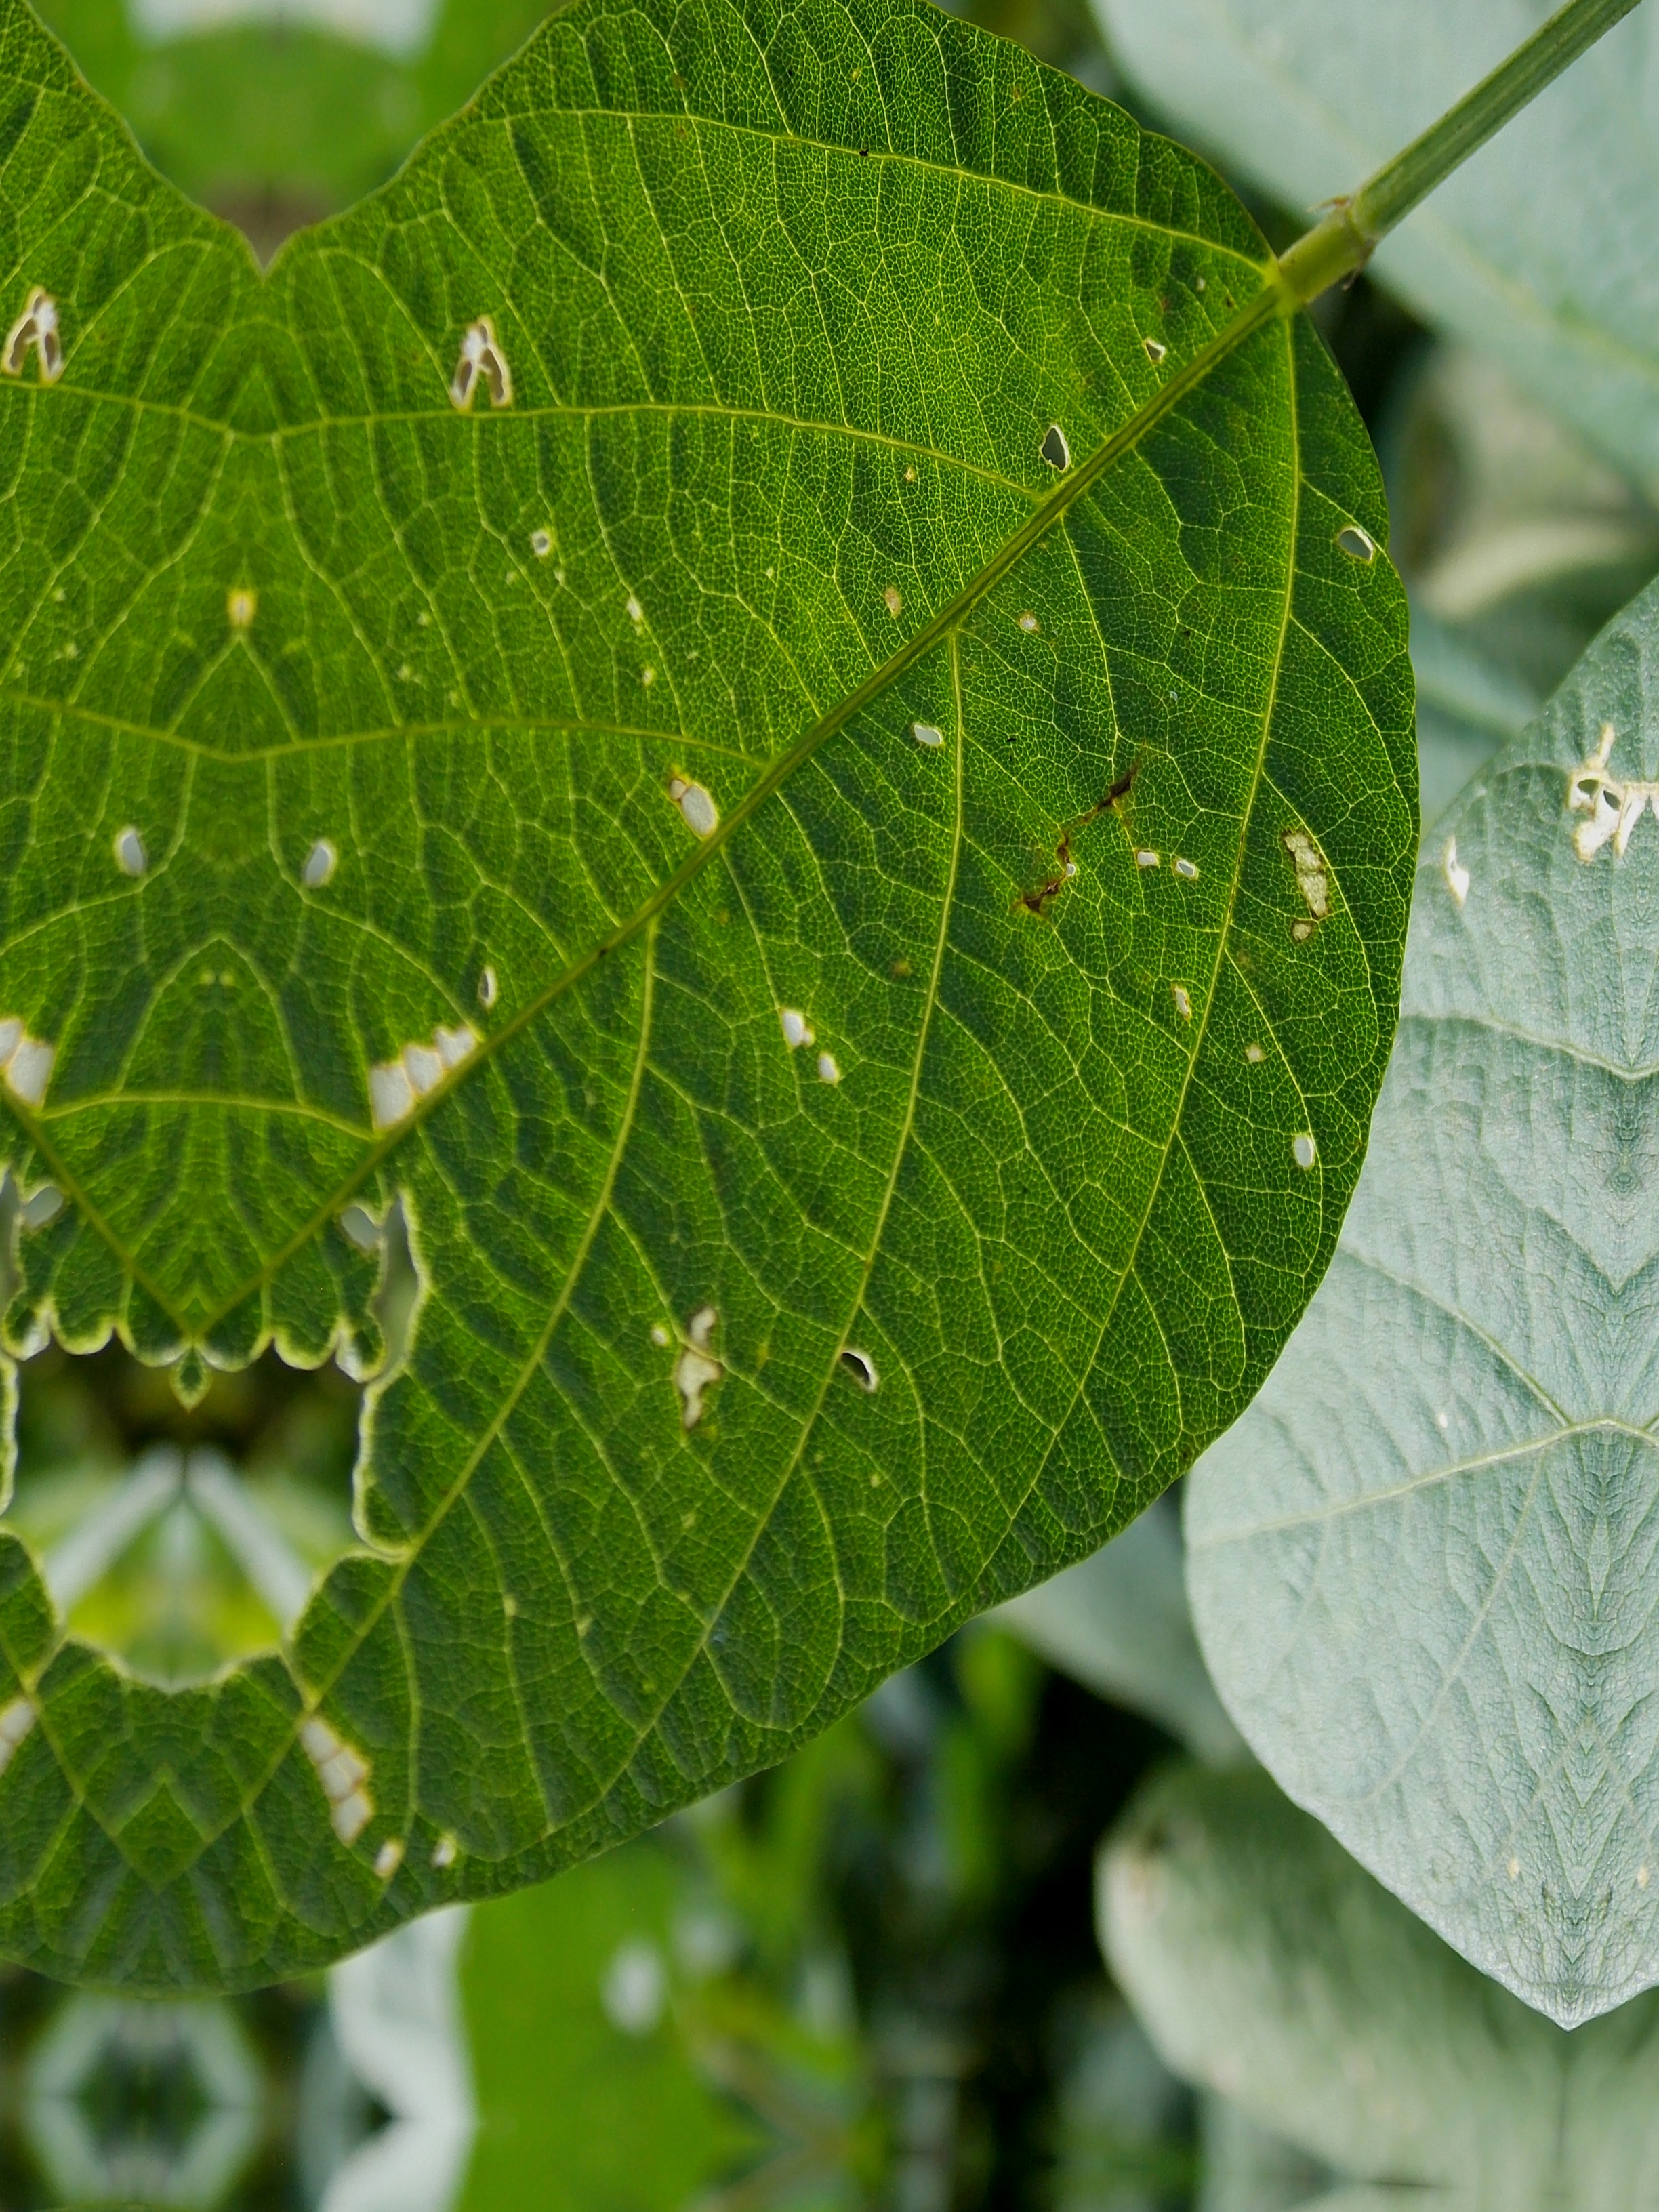
Label: Disease